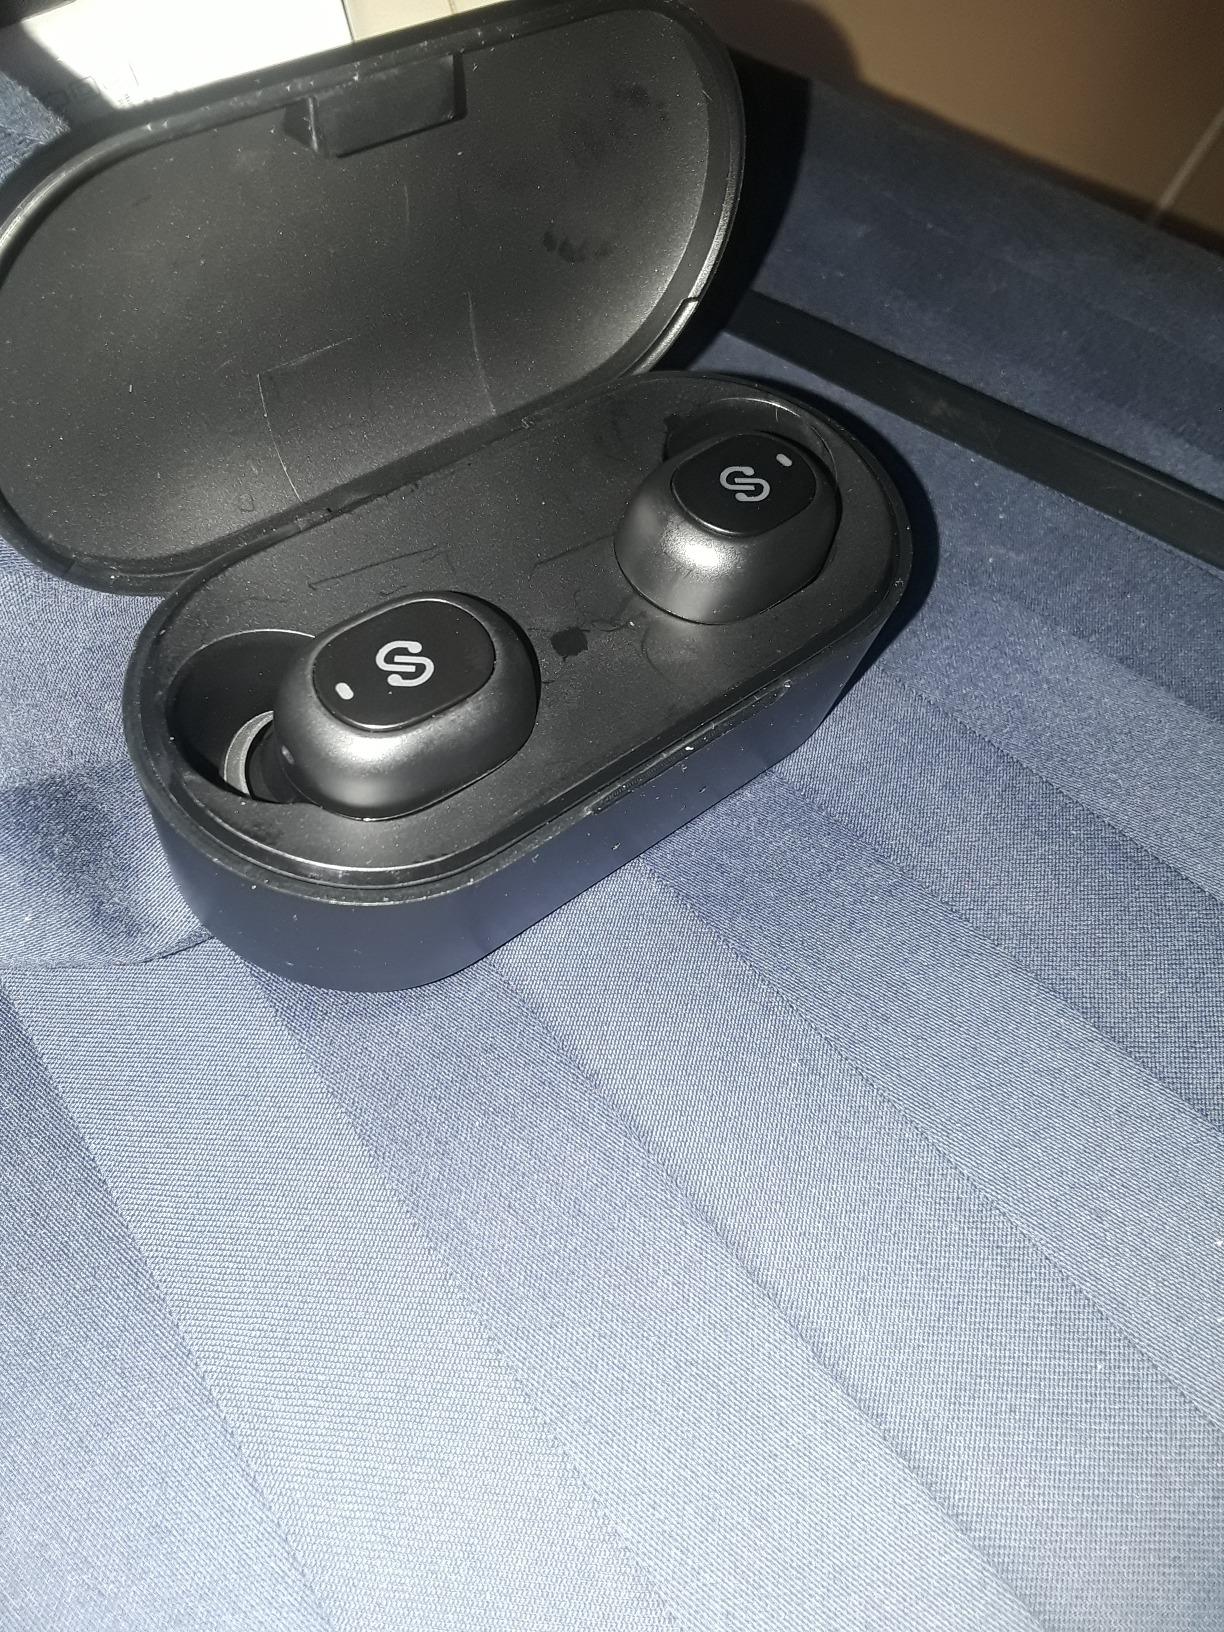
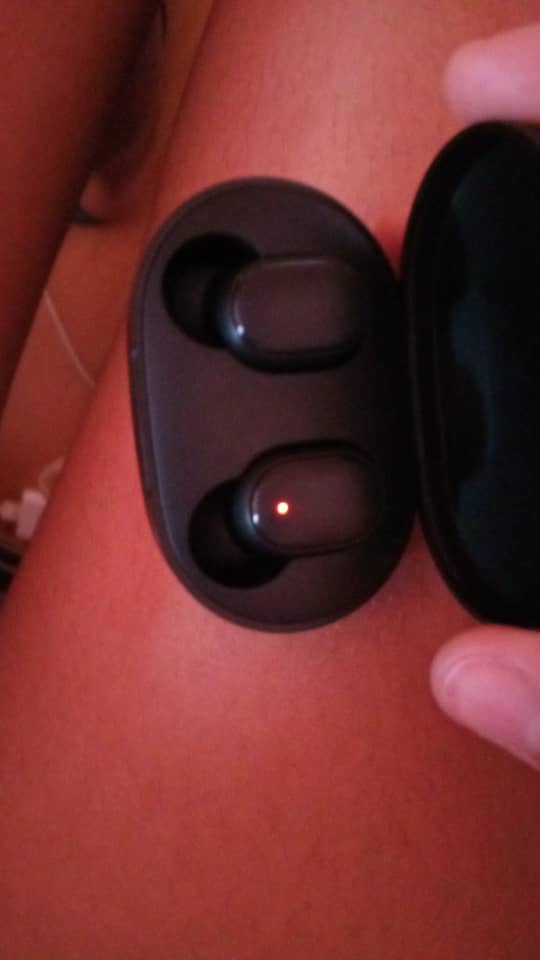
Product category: earbuds
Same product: no